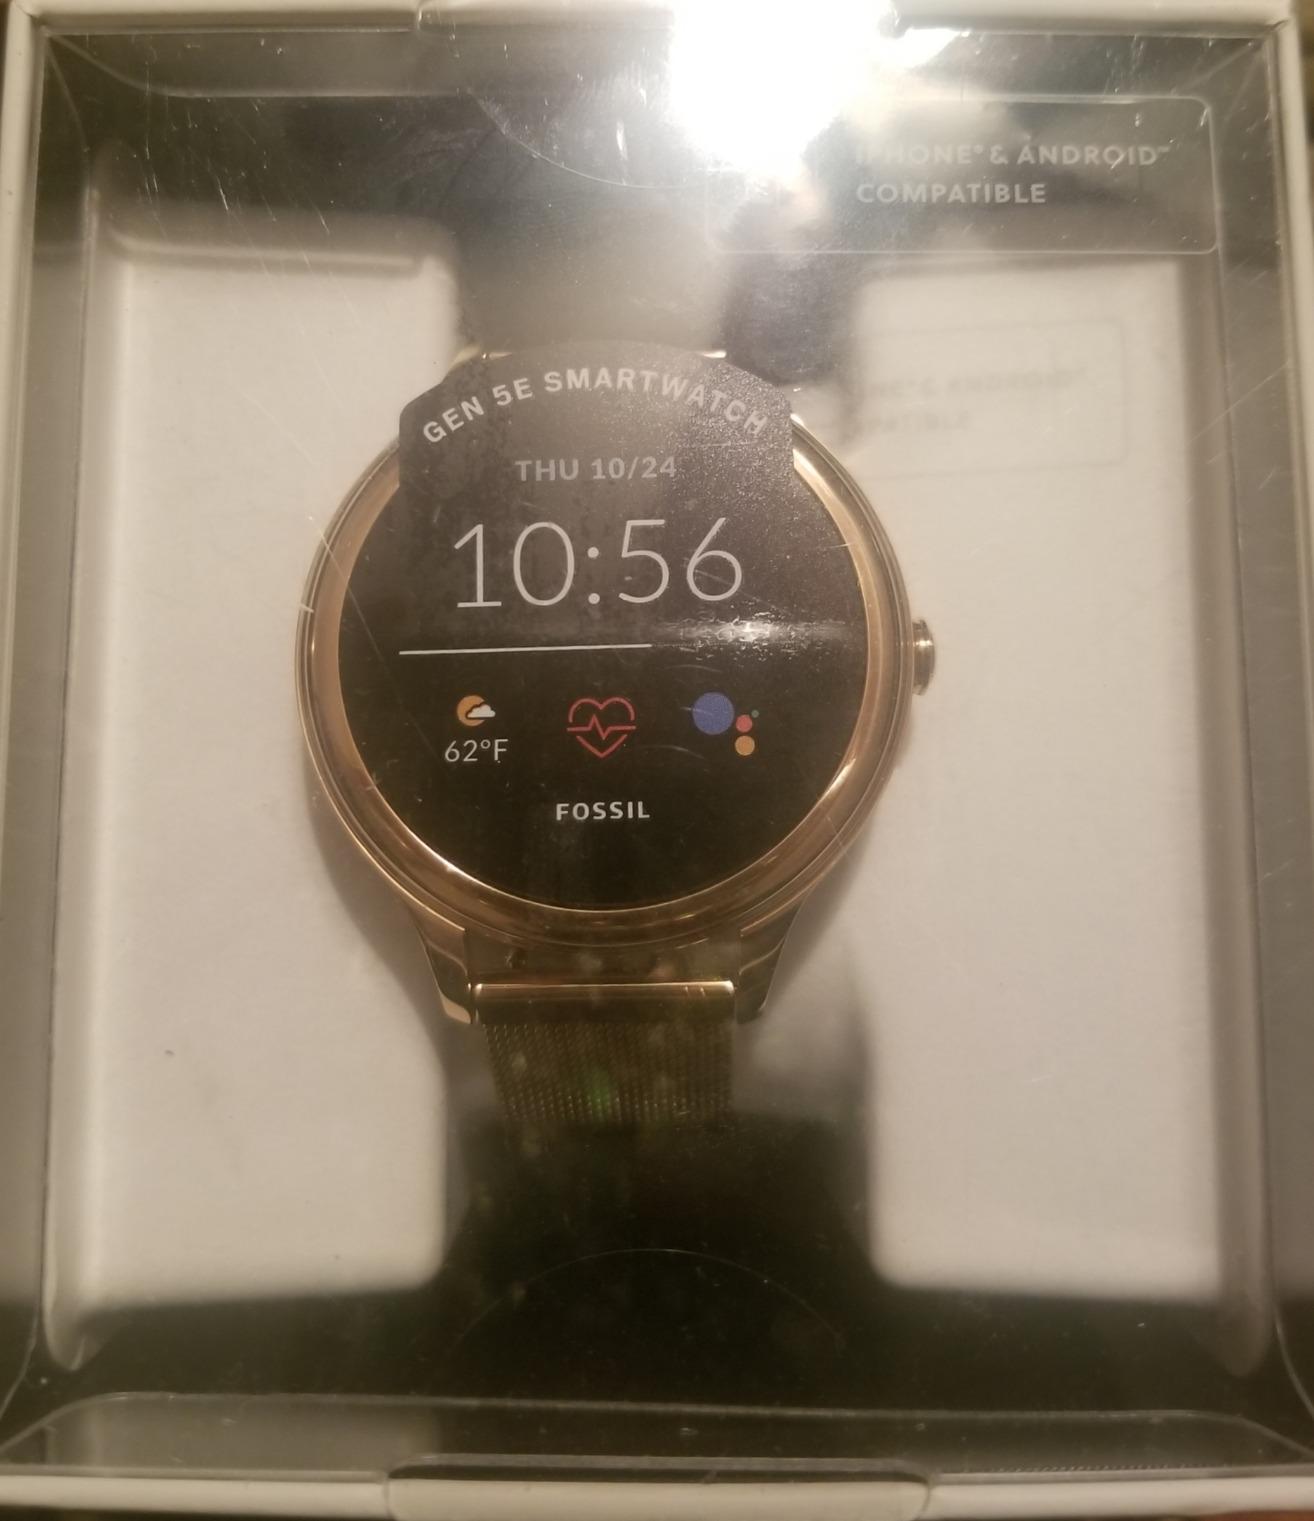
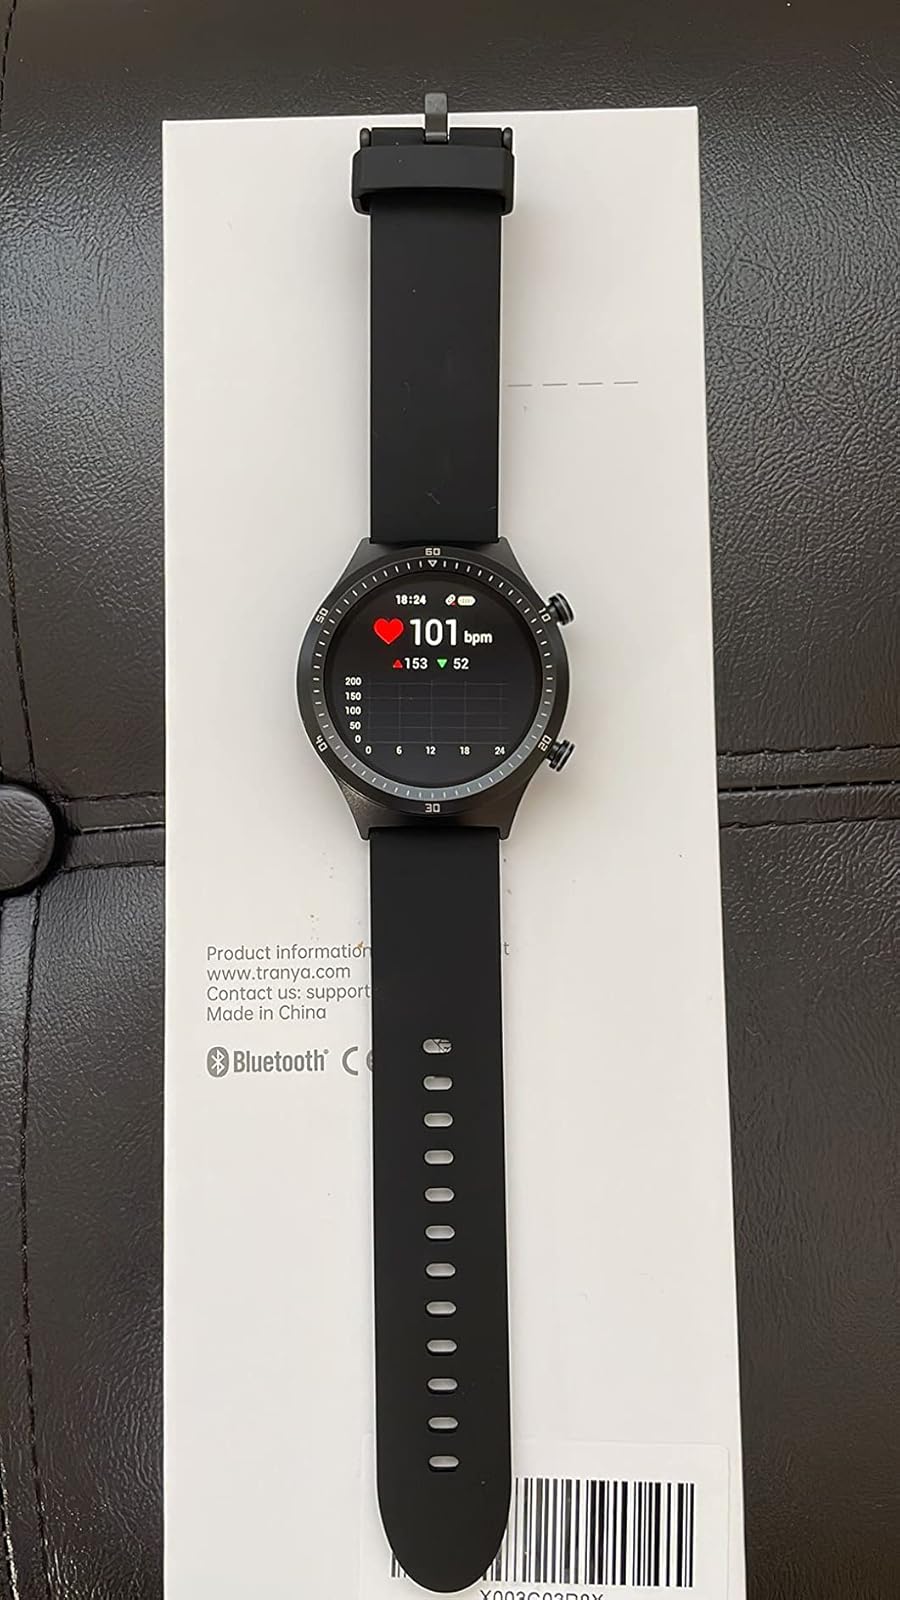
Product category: smartwatch
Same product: no